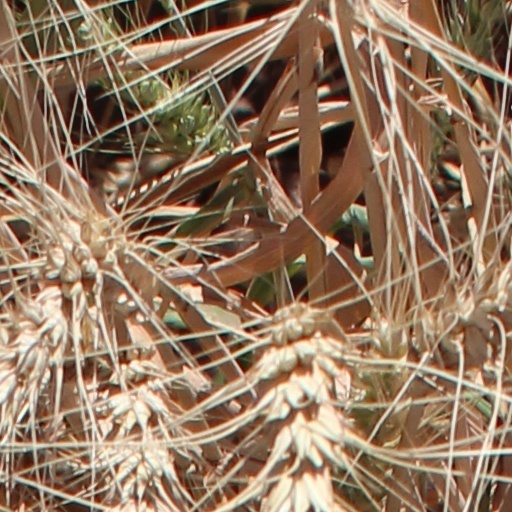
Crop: wheat